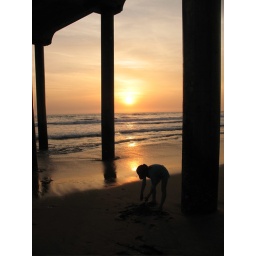
a very busy girl at huntington beach under the pier